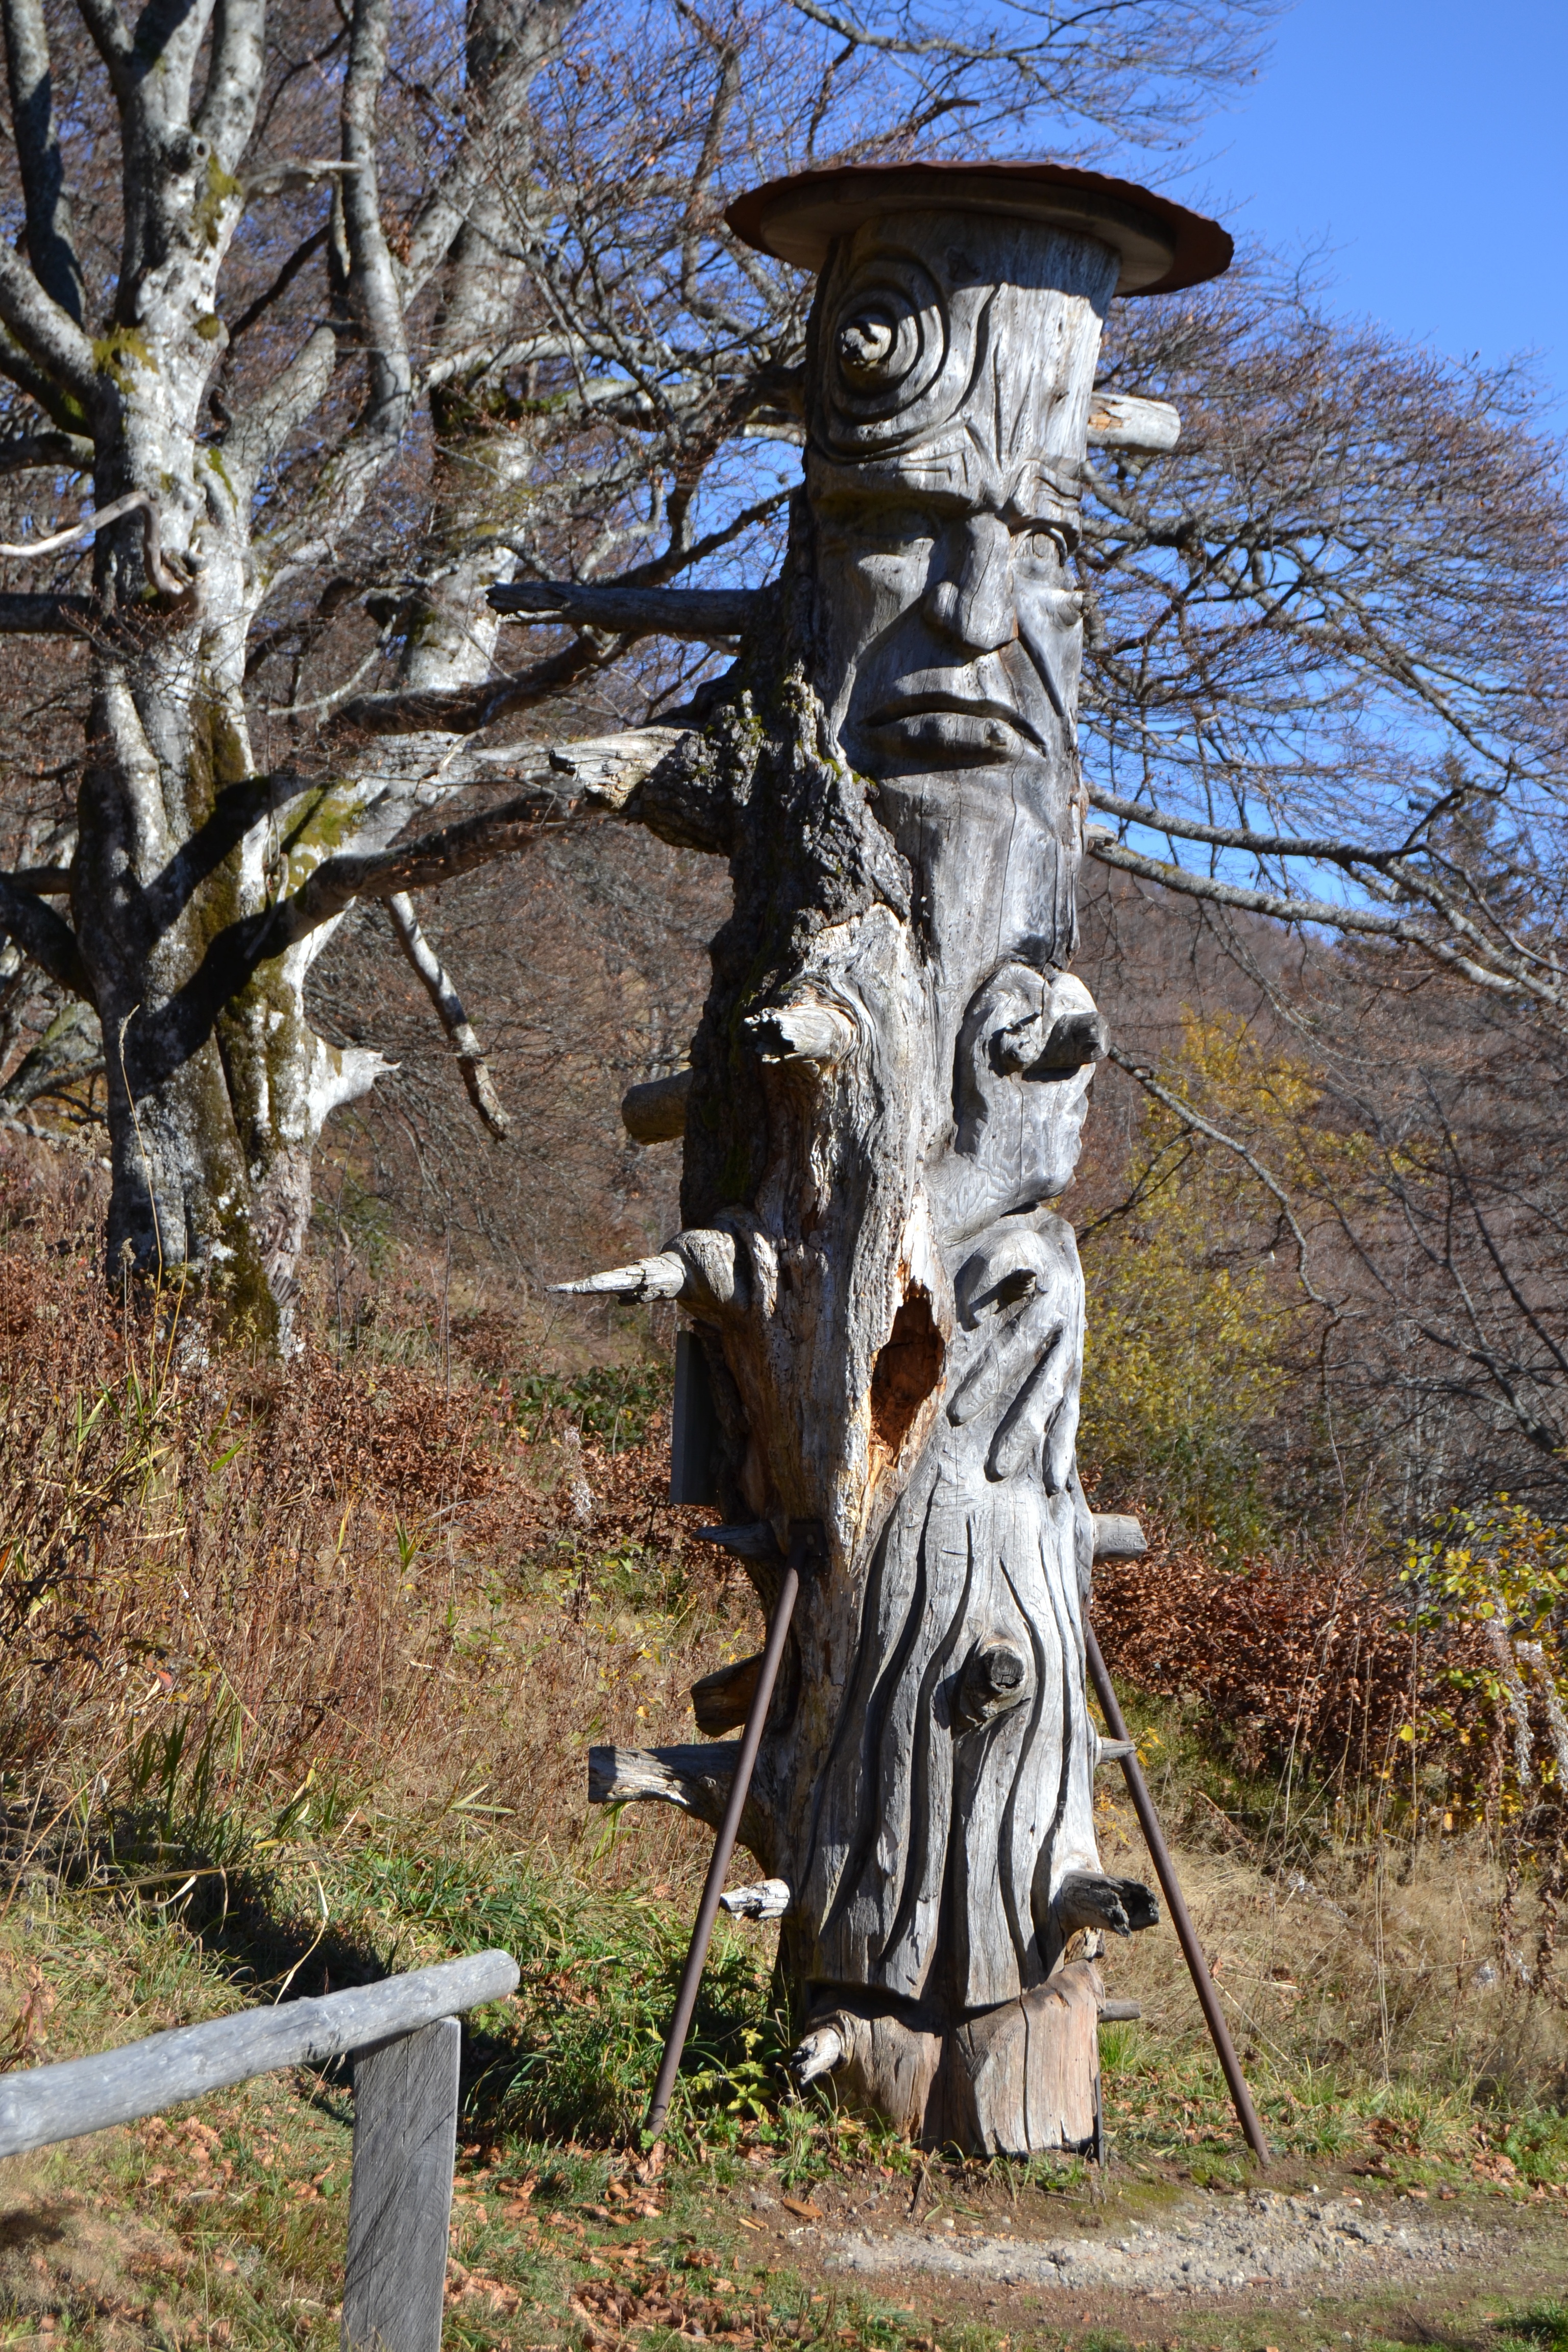
tree, plant, wood, flower, monument, statue, log, spring, autumn, garden, season, sculpture, art, carving, freiburg, sculptor, black forest, schauinsland, woody plant